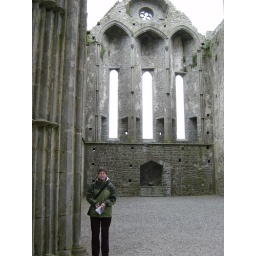
Here is Kris standing next to one of the columns of the Tower Over Crossing within the Cathedral at the Rock of Cashel.